I486SL

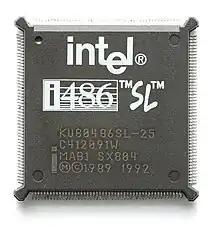
80486SL

The Intel i486SL is the power-saving variant of the i486DX microprocessor. The SL was designed for use in mobile computers. It was produced between November 1992 and June 1993. Clock speeds available were 20, 25 and 33 MHz. The i486SL contained all features of the i486DX. This version performed more than twice and consumes 50% less power than the Intel386 SL version.